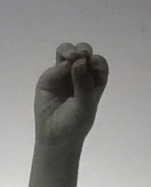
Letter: ha